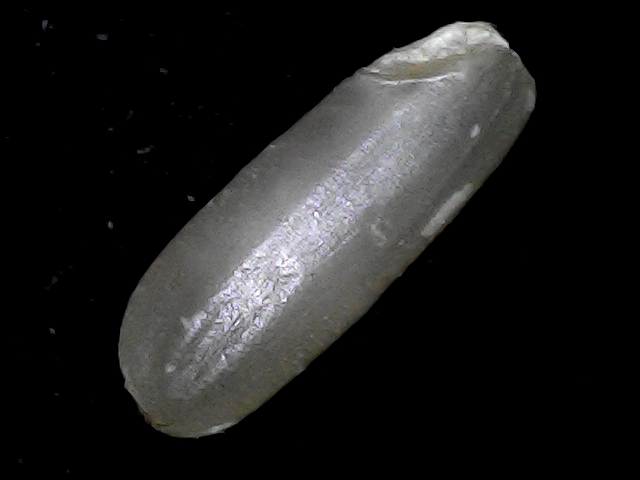
Rice variety: BD79